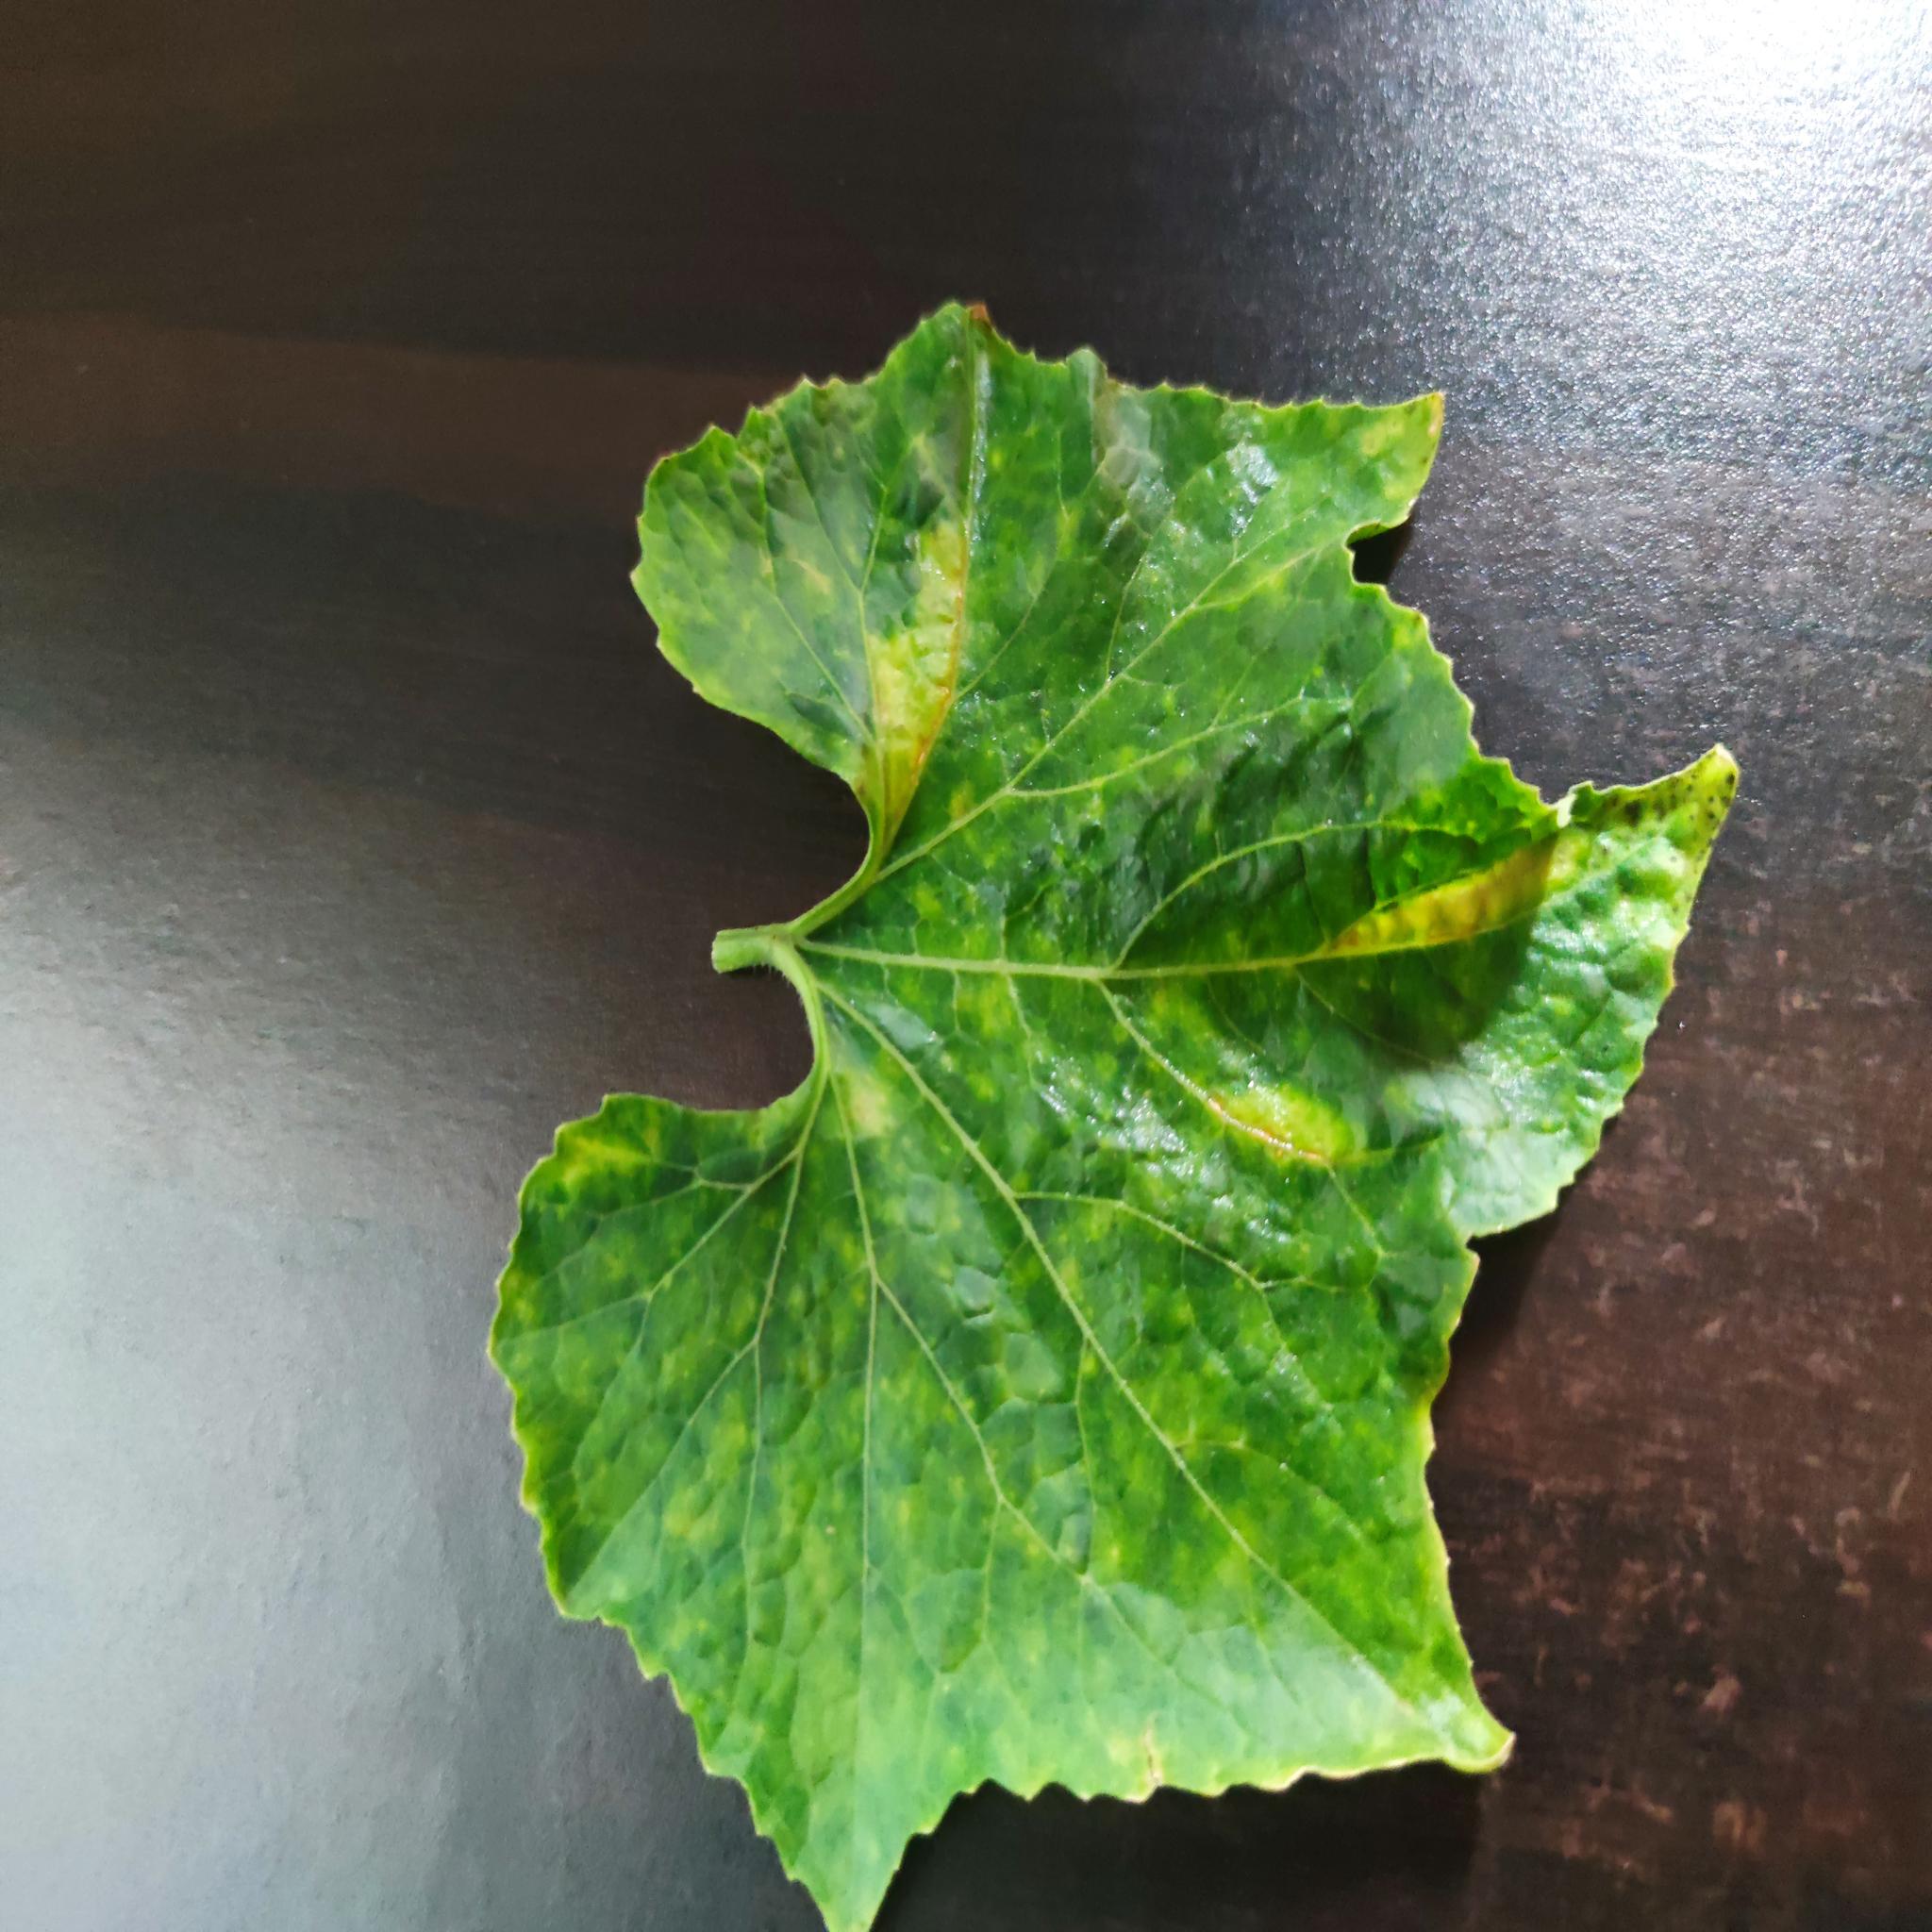
Label: Leaf curl